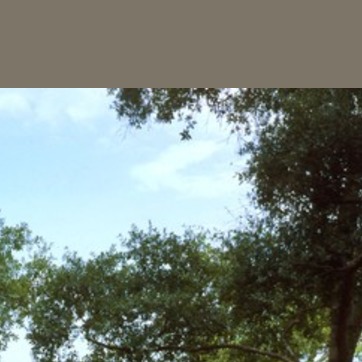
Material: sky